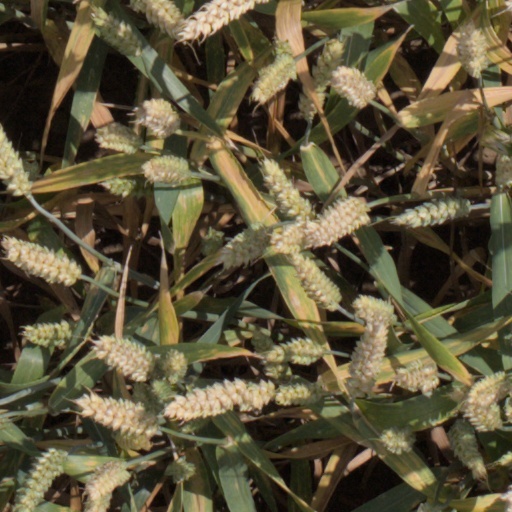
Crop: wheat